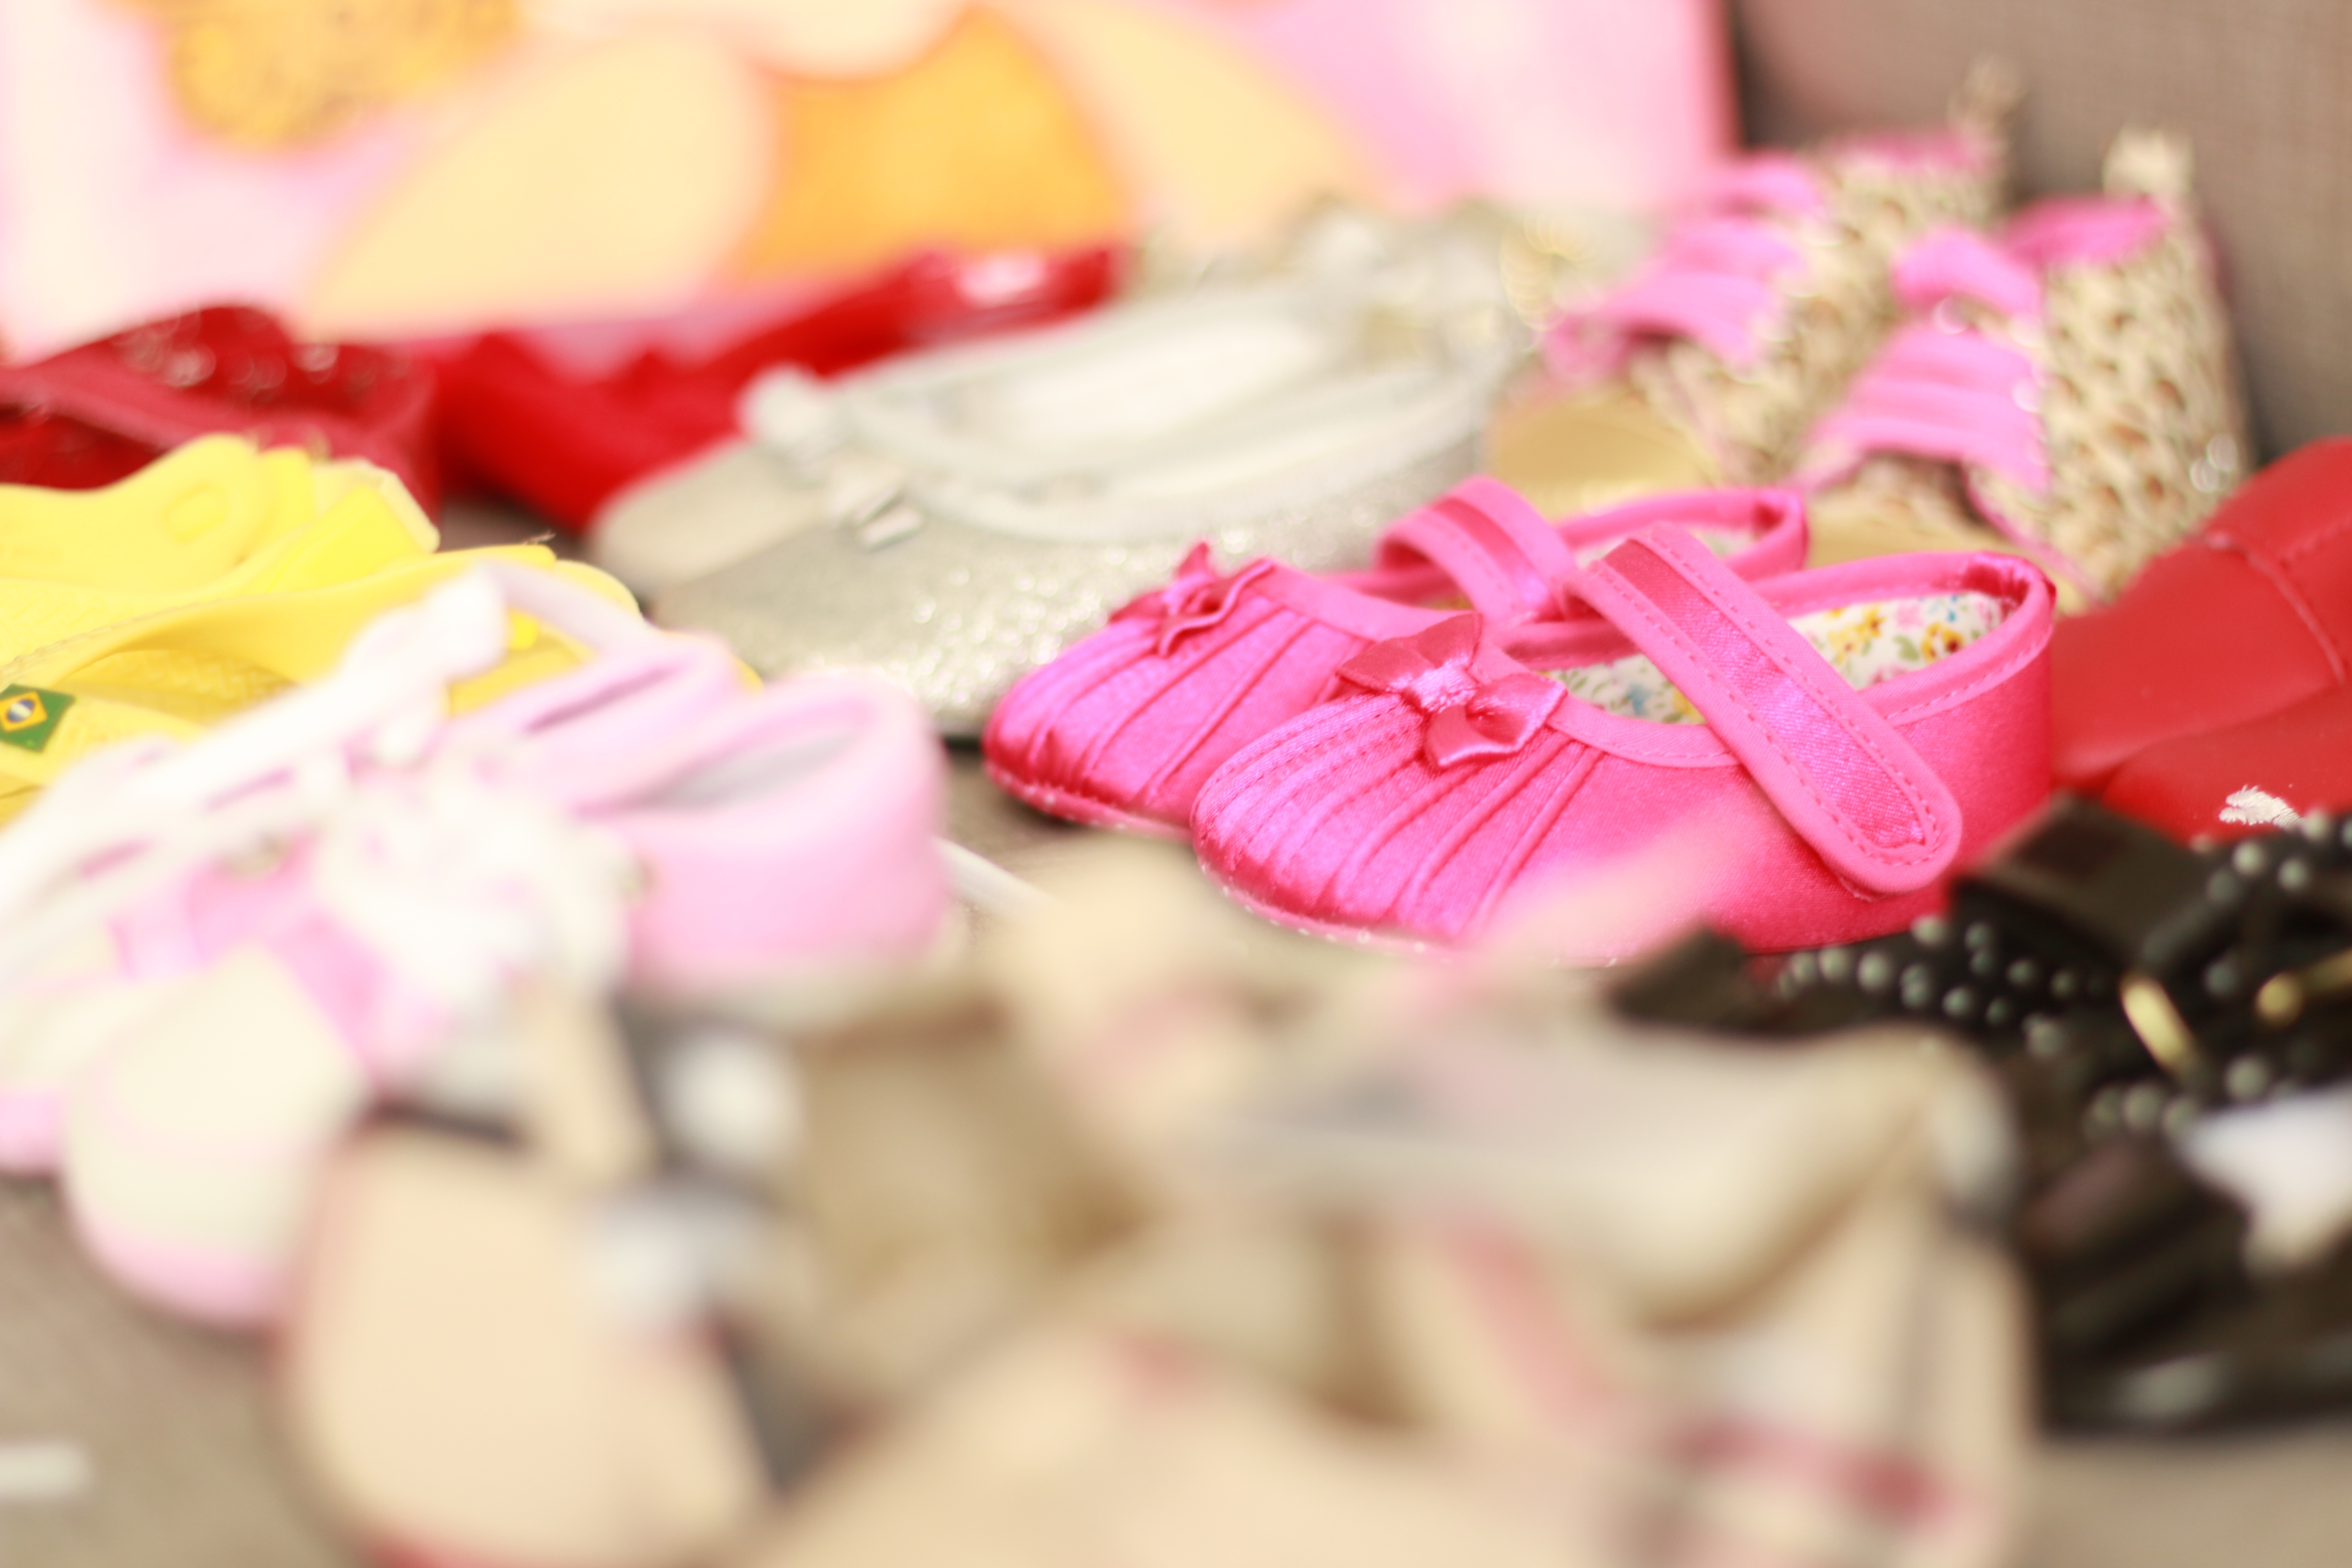
flower, petal, food, pink, dessert, shoes, icing, sweetness, little feet, girls shoes, little shoes, kids shoes